Jean Lacroix

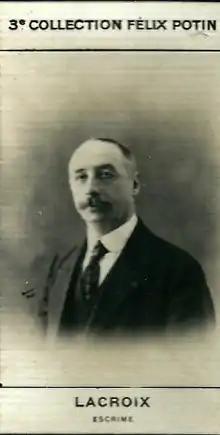

Jean Lacroix (2 December 1884 – 9 November 1971) was a French fencer. He competed in the individual and team sabre events at the 1928 Summer Olympics.